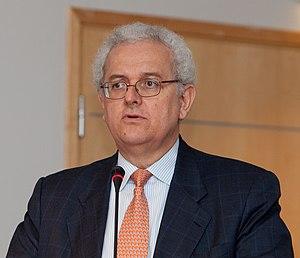
José Antonio Ocampo Gaviria, né le 20 décembre 1952 à Cali en Colombie, est un économiste et homme politique colombien. Il est membre du Parti libéral colombien et ancien membre des gouvernements de César Gaviria et d'Ernesto Samper, en tant que Ministre de l’Agriculture, Ministre des Finances et Directeur de la Planification Nationale, tandis qu’au niveau international, il a été Directeur exécutif de la CEPAL et Secrétaire Général Adjoint de l’Organisation des Nations Unies. Considéré comme un des économistes les plus importants de Colombie, il est également professeur de l’Université de Colombie.